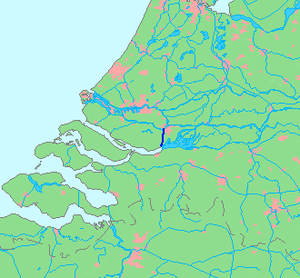
Le Dordtsche Kil est une rivière néerlandaise de la Hollande-Méridionale, située à l'ouest de Dordrecht.